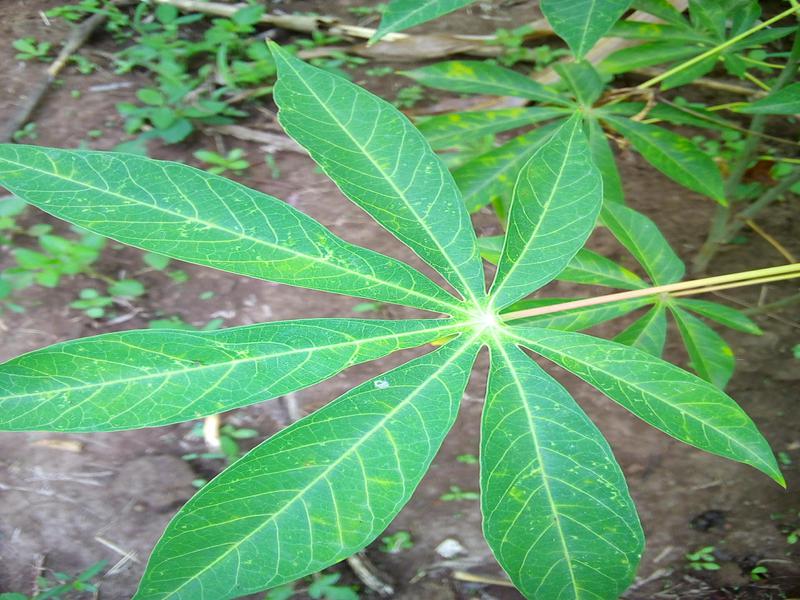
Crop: cassava
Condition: brown_streak_disease